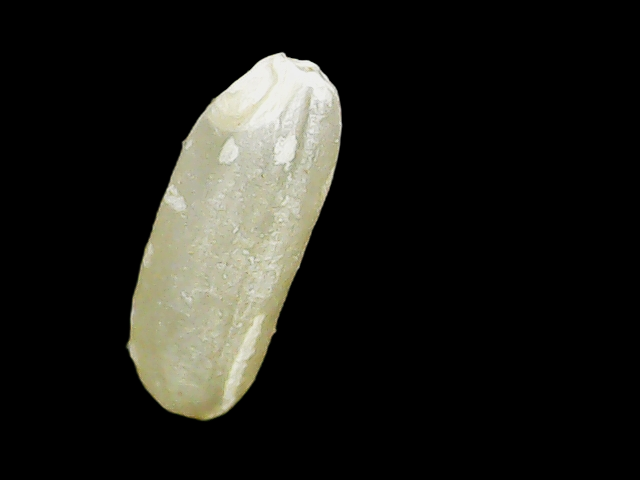
Rice variety: Binadhan16